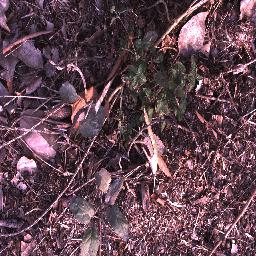
Label: snake_weed